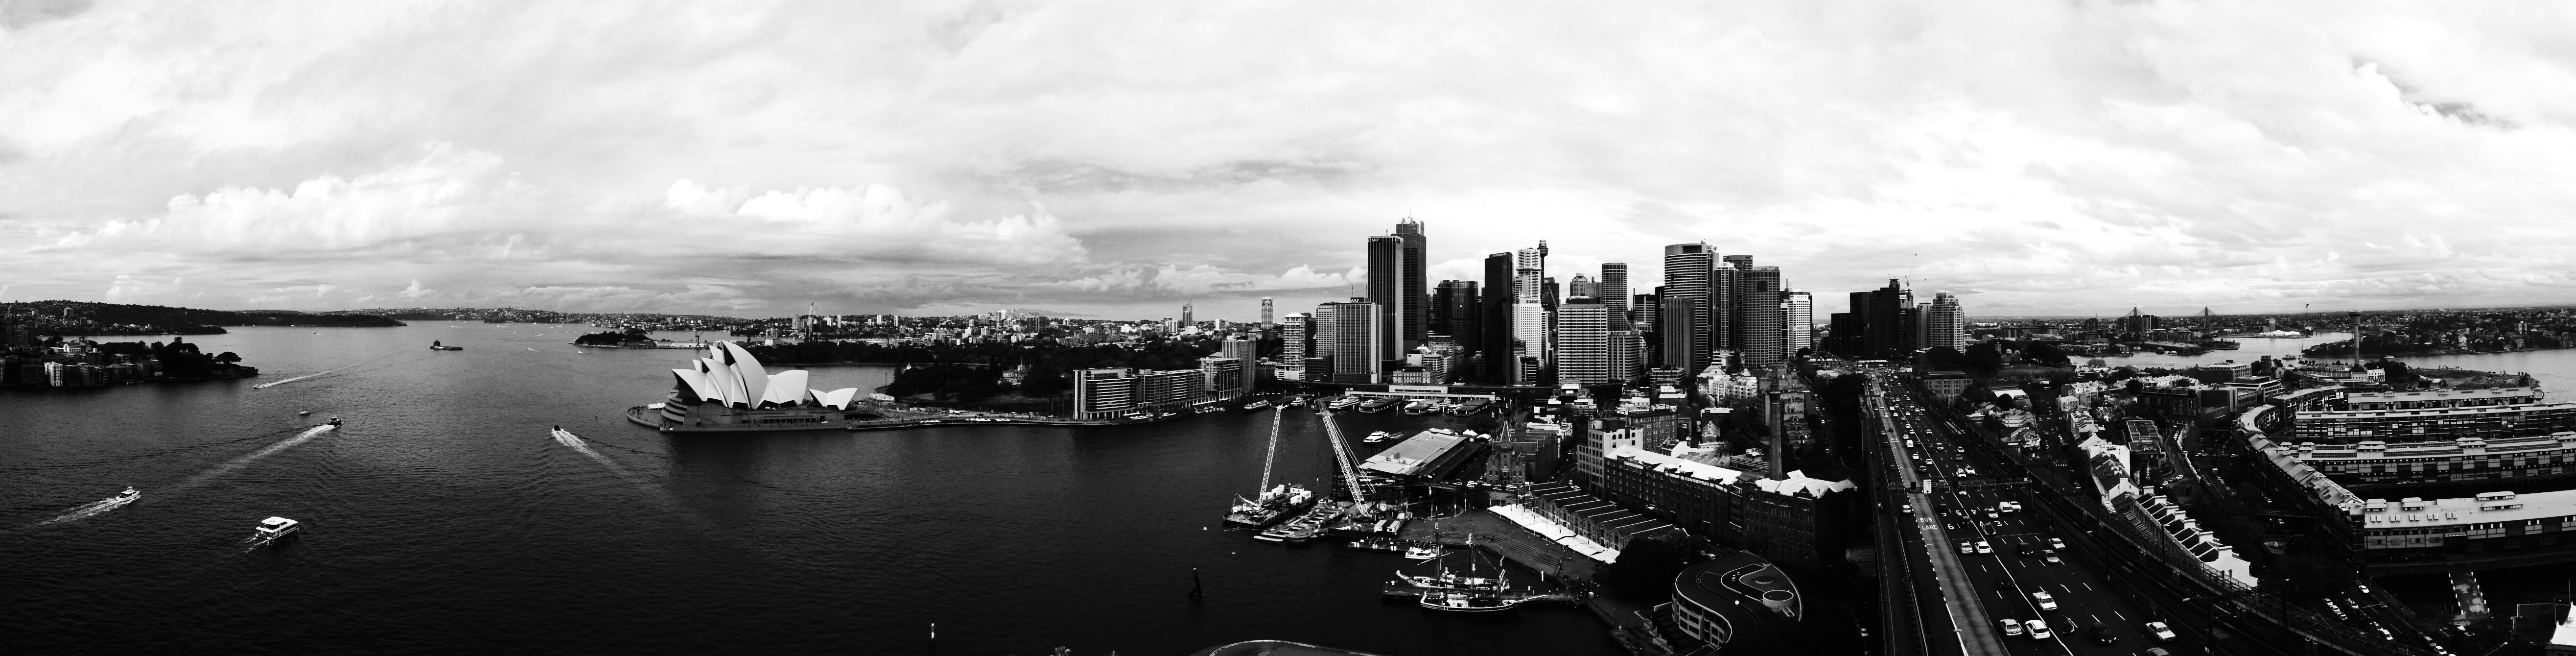
black and white, skyline, photography, city, cityscape, panorama, monochrome, metropolis, aerial photography, monochrome photography, human settlement